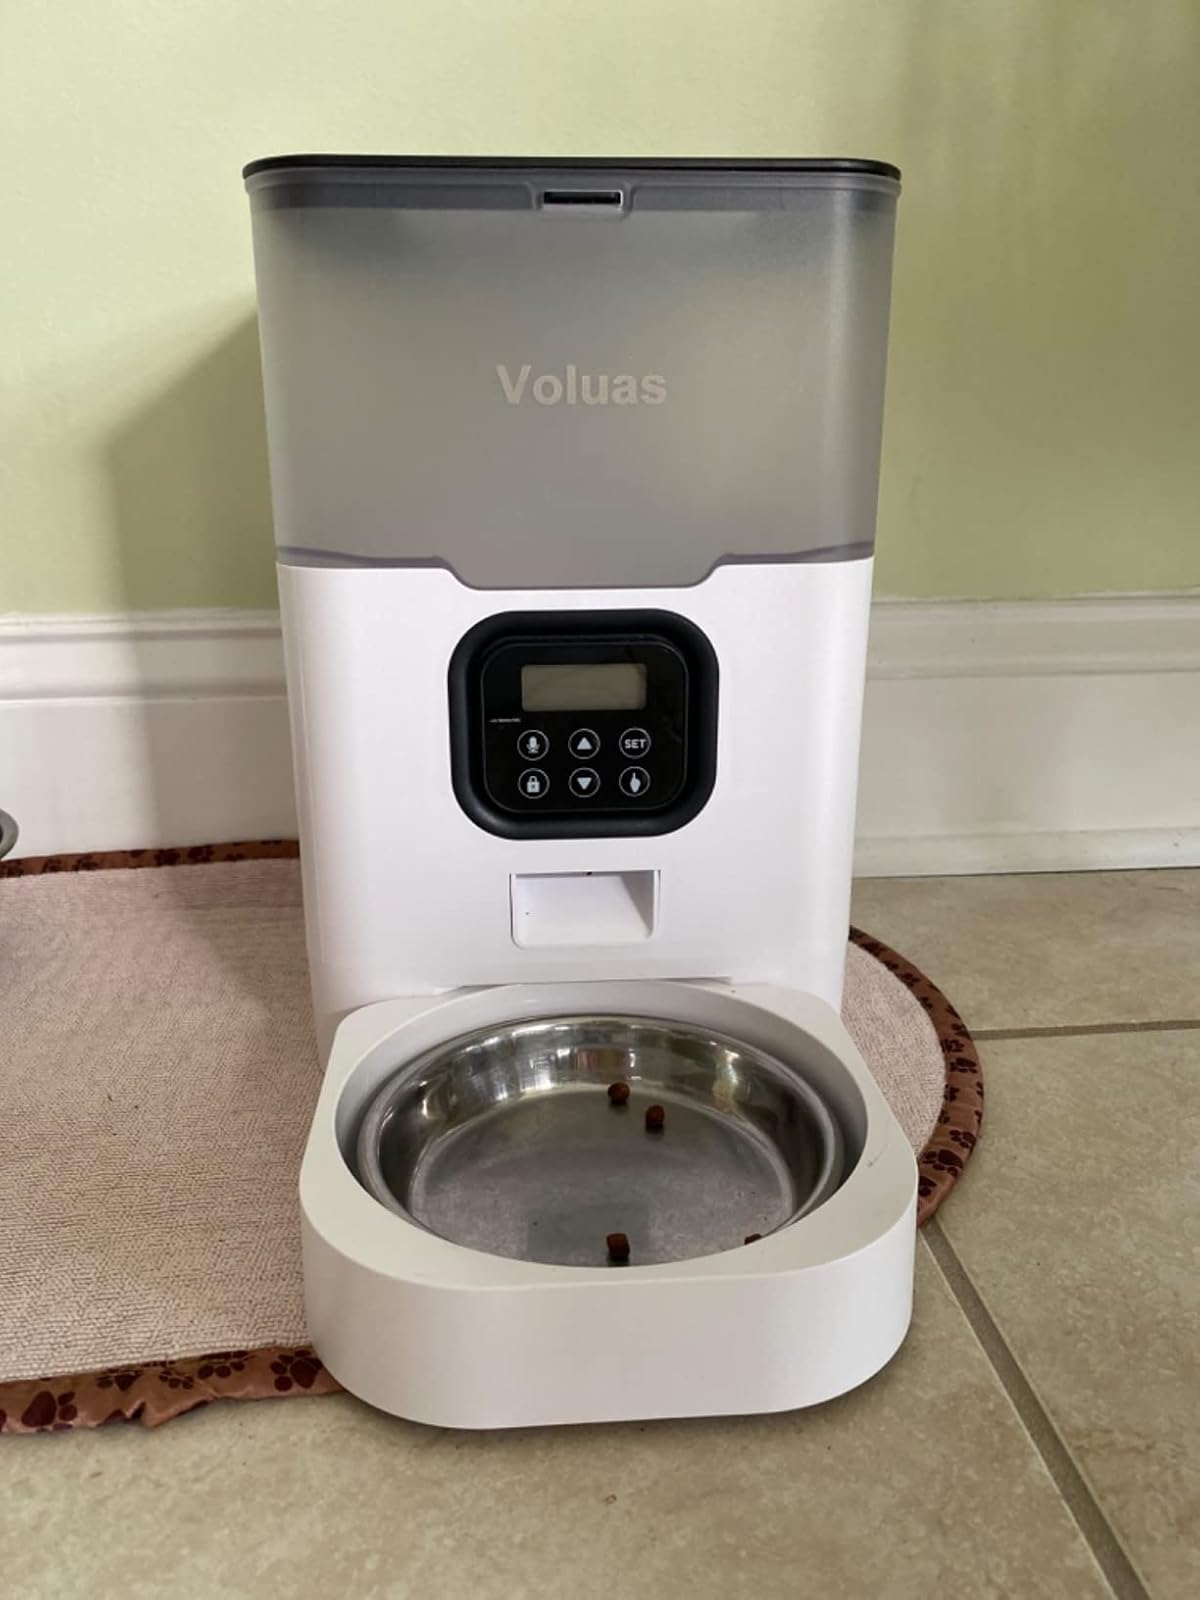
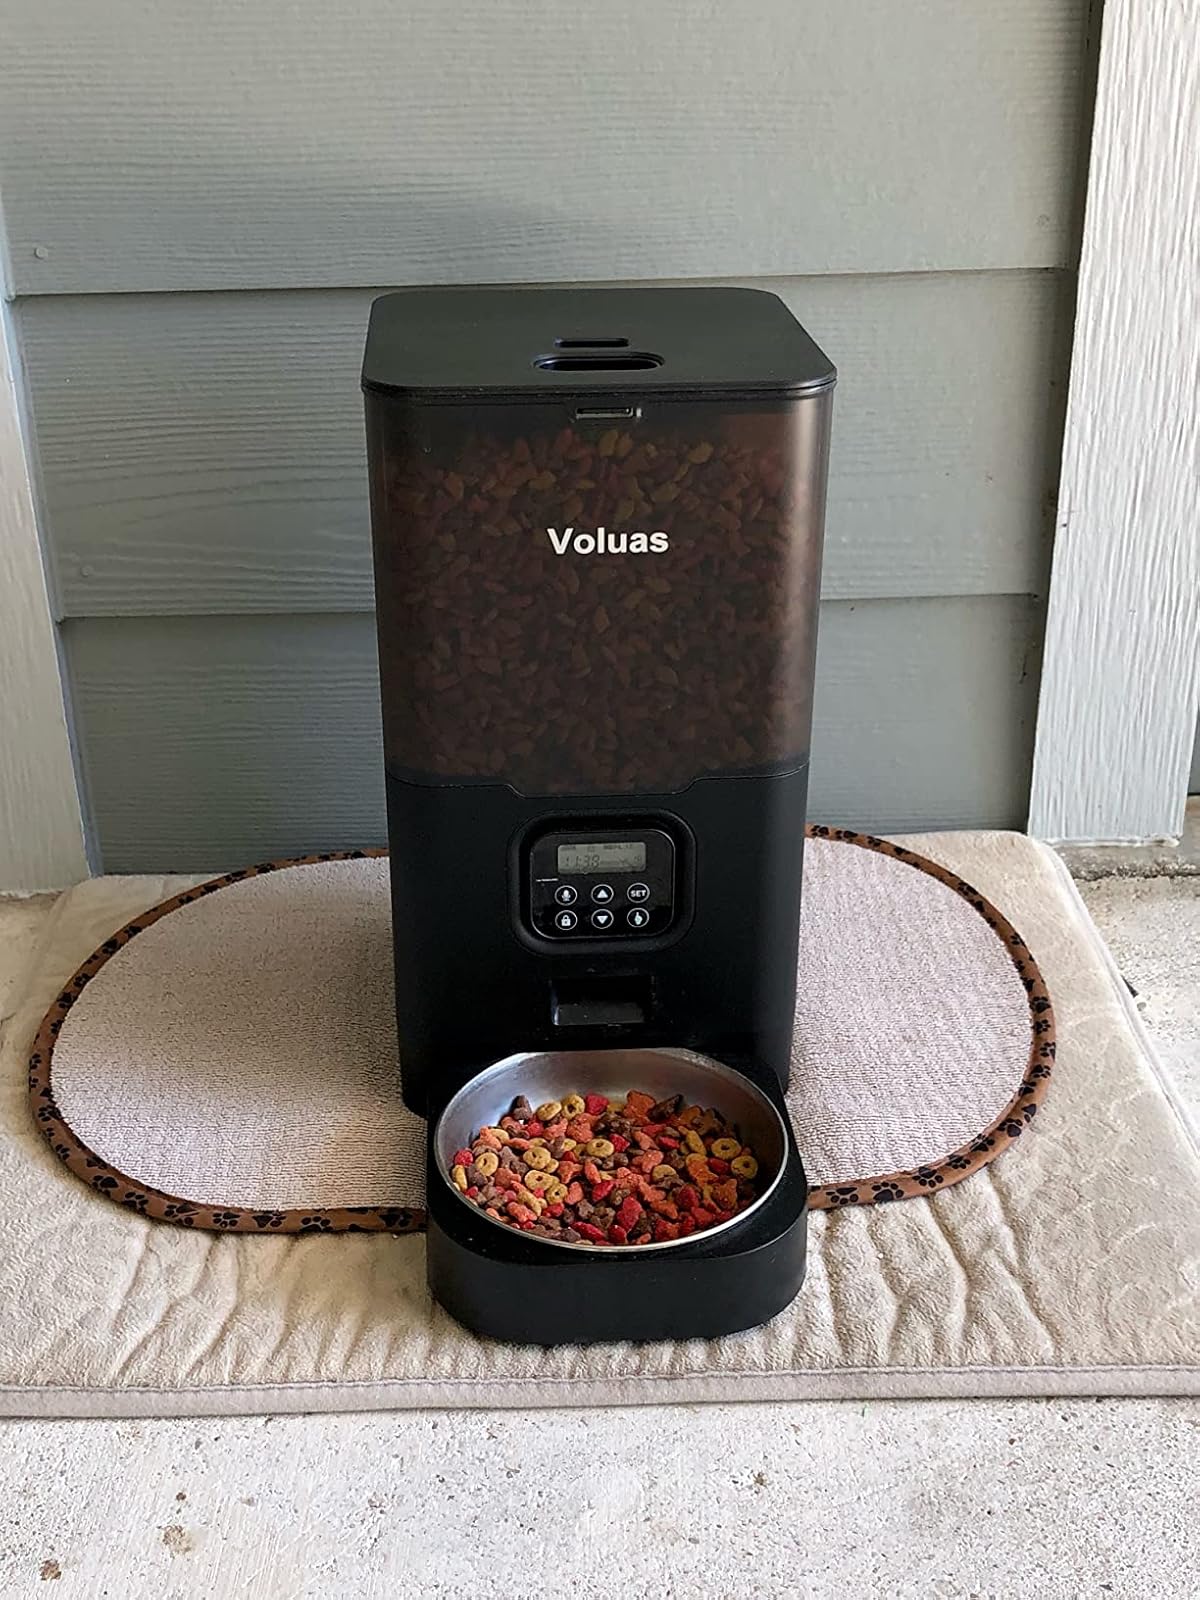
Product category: items_feeder
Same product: no